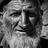
Emotion: happy